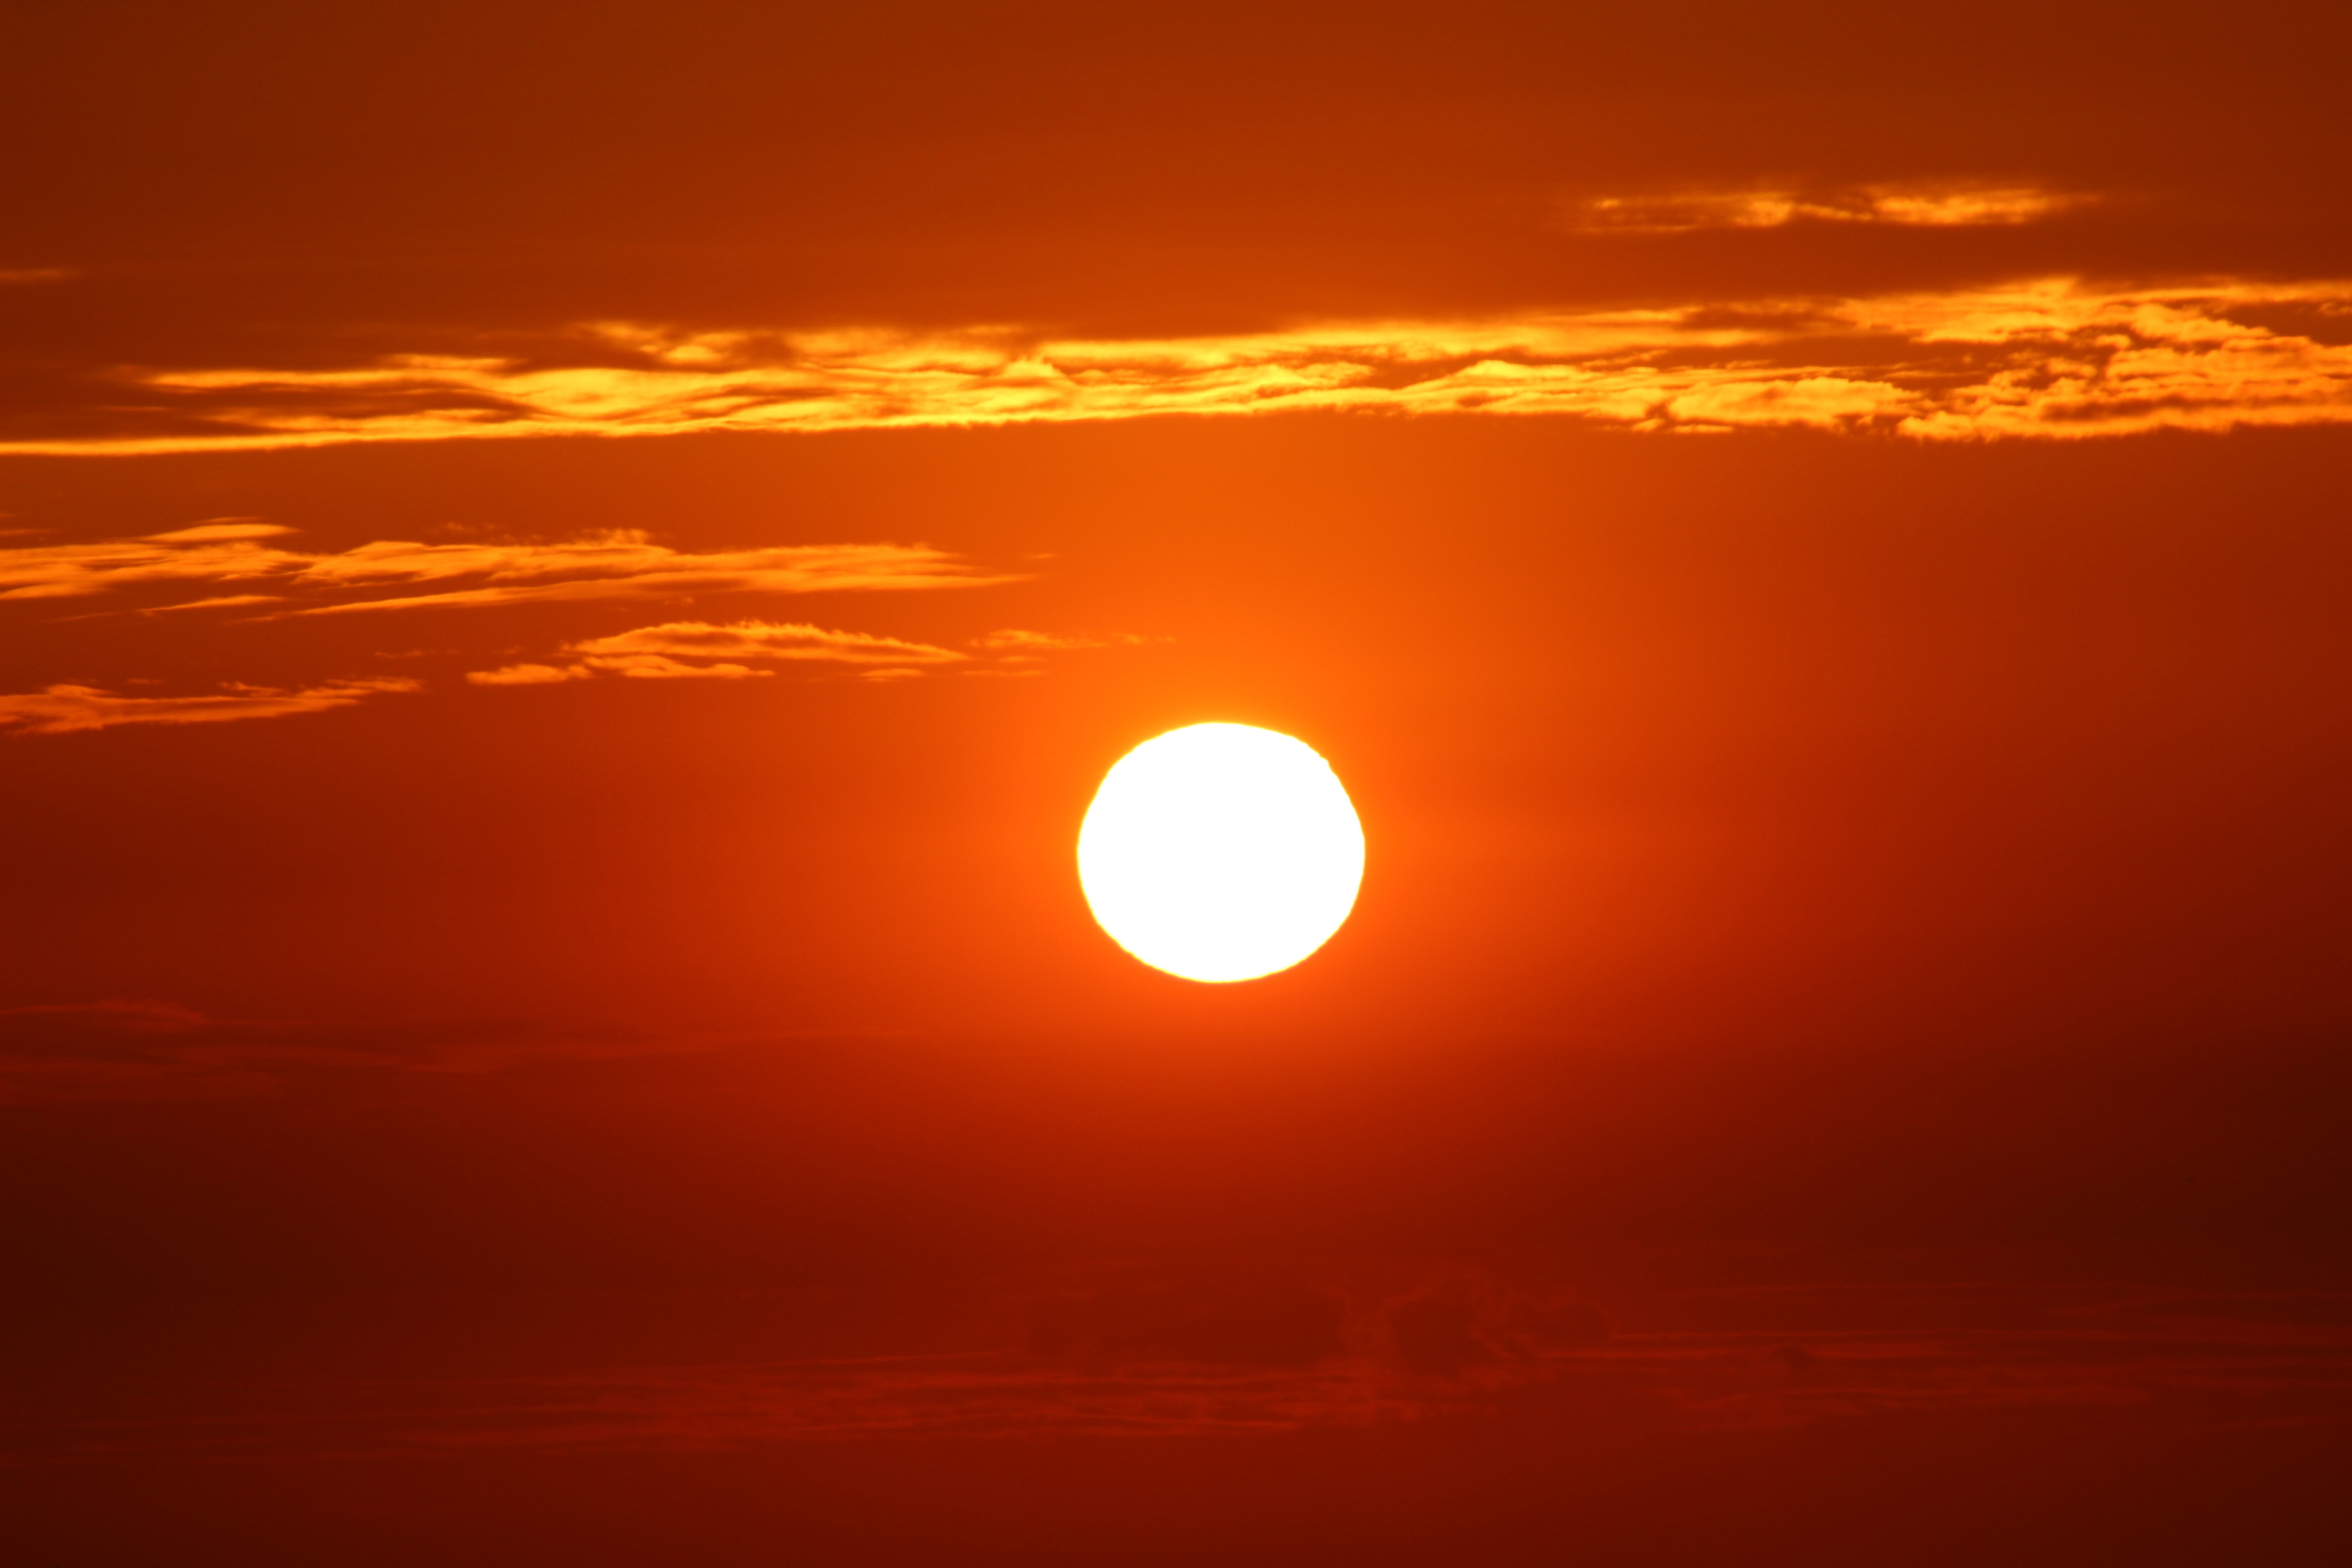
horizon, cloud, sky, sun, sunrise, sunset, sunlight, morning, dawn, atmosphere, dusk, evening, twilight, afterglow, astronomical object, red sky at morning